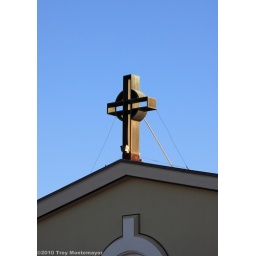
A cross on the roof of the First Congregational Church in Rio Vista, California.